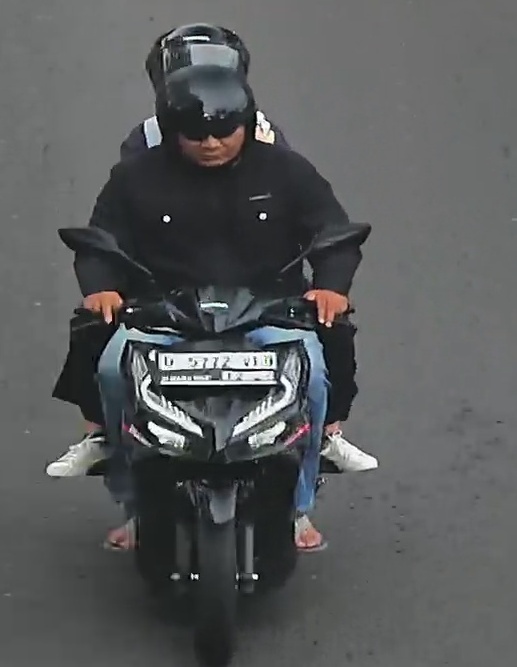
person-with-helmet: 2
person-without-helmet: 0